Marcel Telles

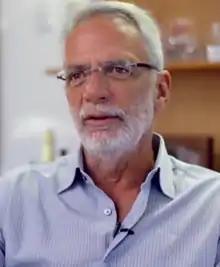

Marcel Herrmann Telles (born 23 February 1950) is a Brazilian investor and businessman. Telles is a board member of AB InBev.